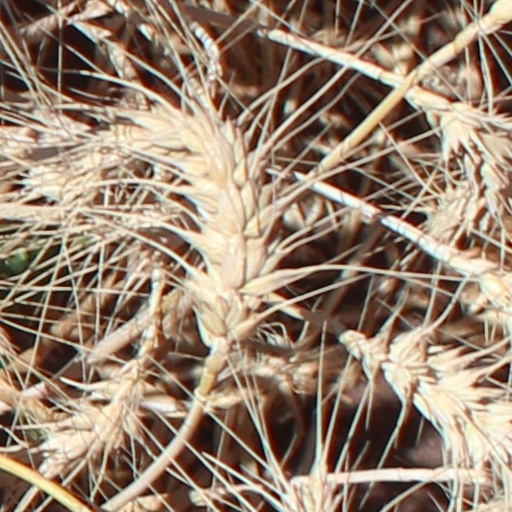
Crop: wheat